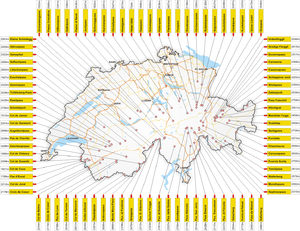
Liste des cols en Suisse